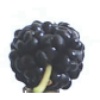
Label: Mulberry 1